Battle of Los Angeles (2019)

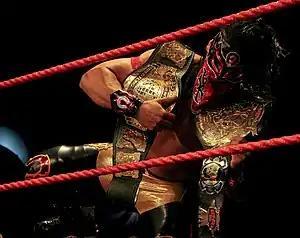
Bandido won the 2019 Battle of Los Angeles tournament and subsequently won the PWG World Championship.

Steve Bryant of "SoCal Uncensored" stated that the first night of the tournament was not "as good as last year’s night 1" while considering the second night a "letdown". However, he praised the third night, rating it "a great show" and recommended that "if you can only get one night, get night three".